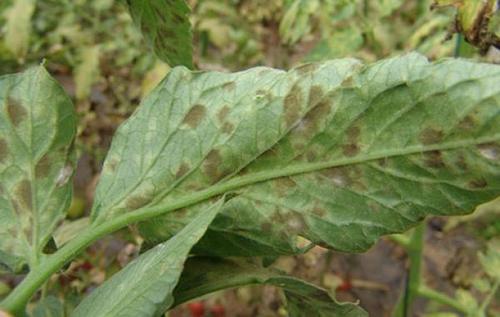
Plant: Tomato
Disease: tomato leaf mold